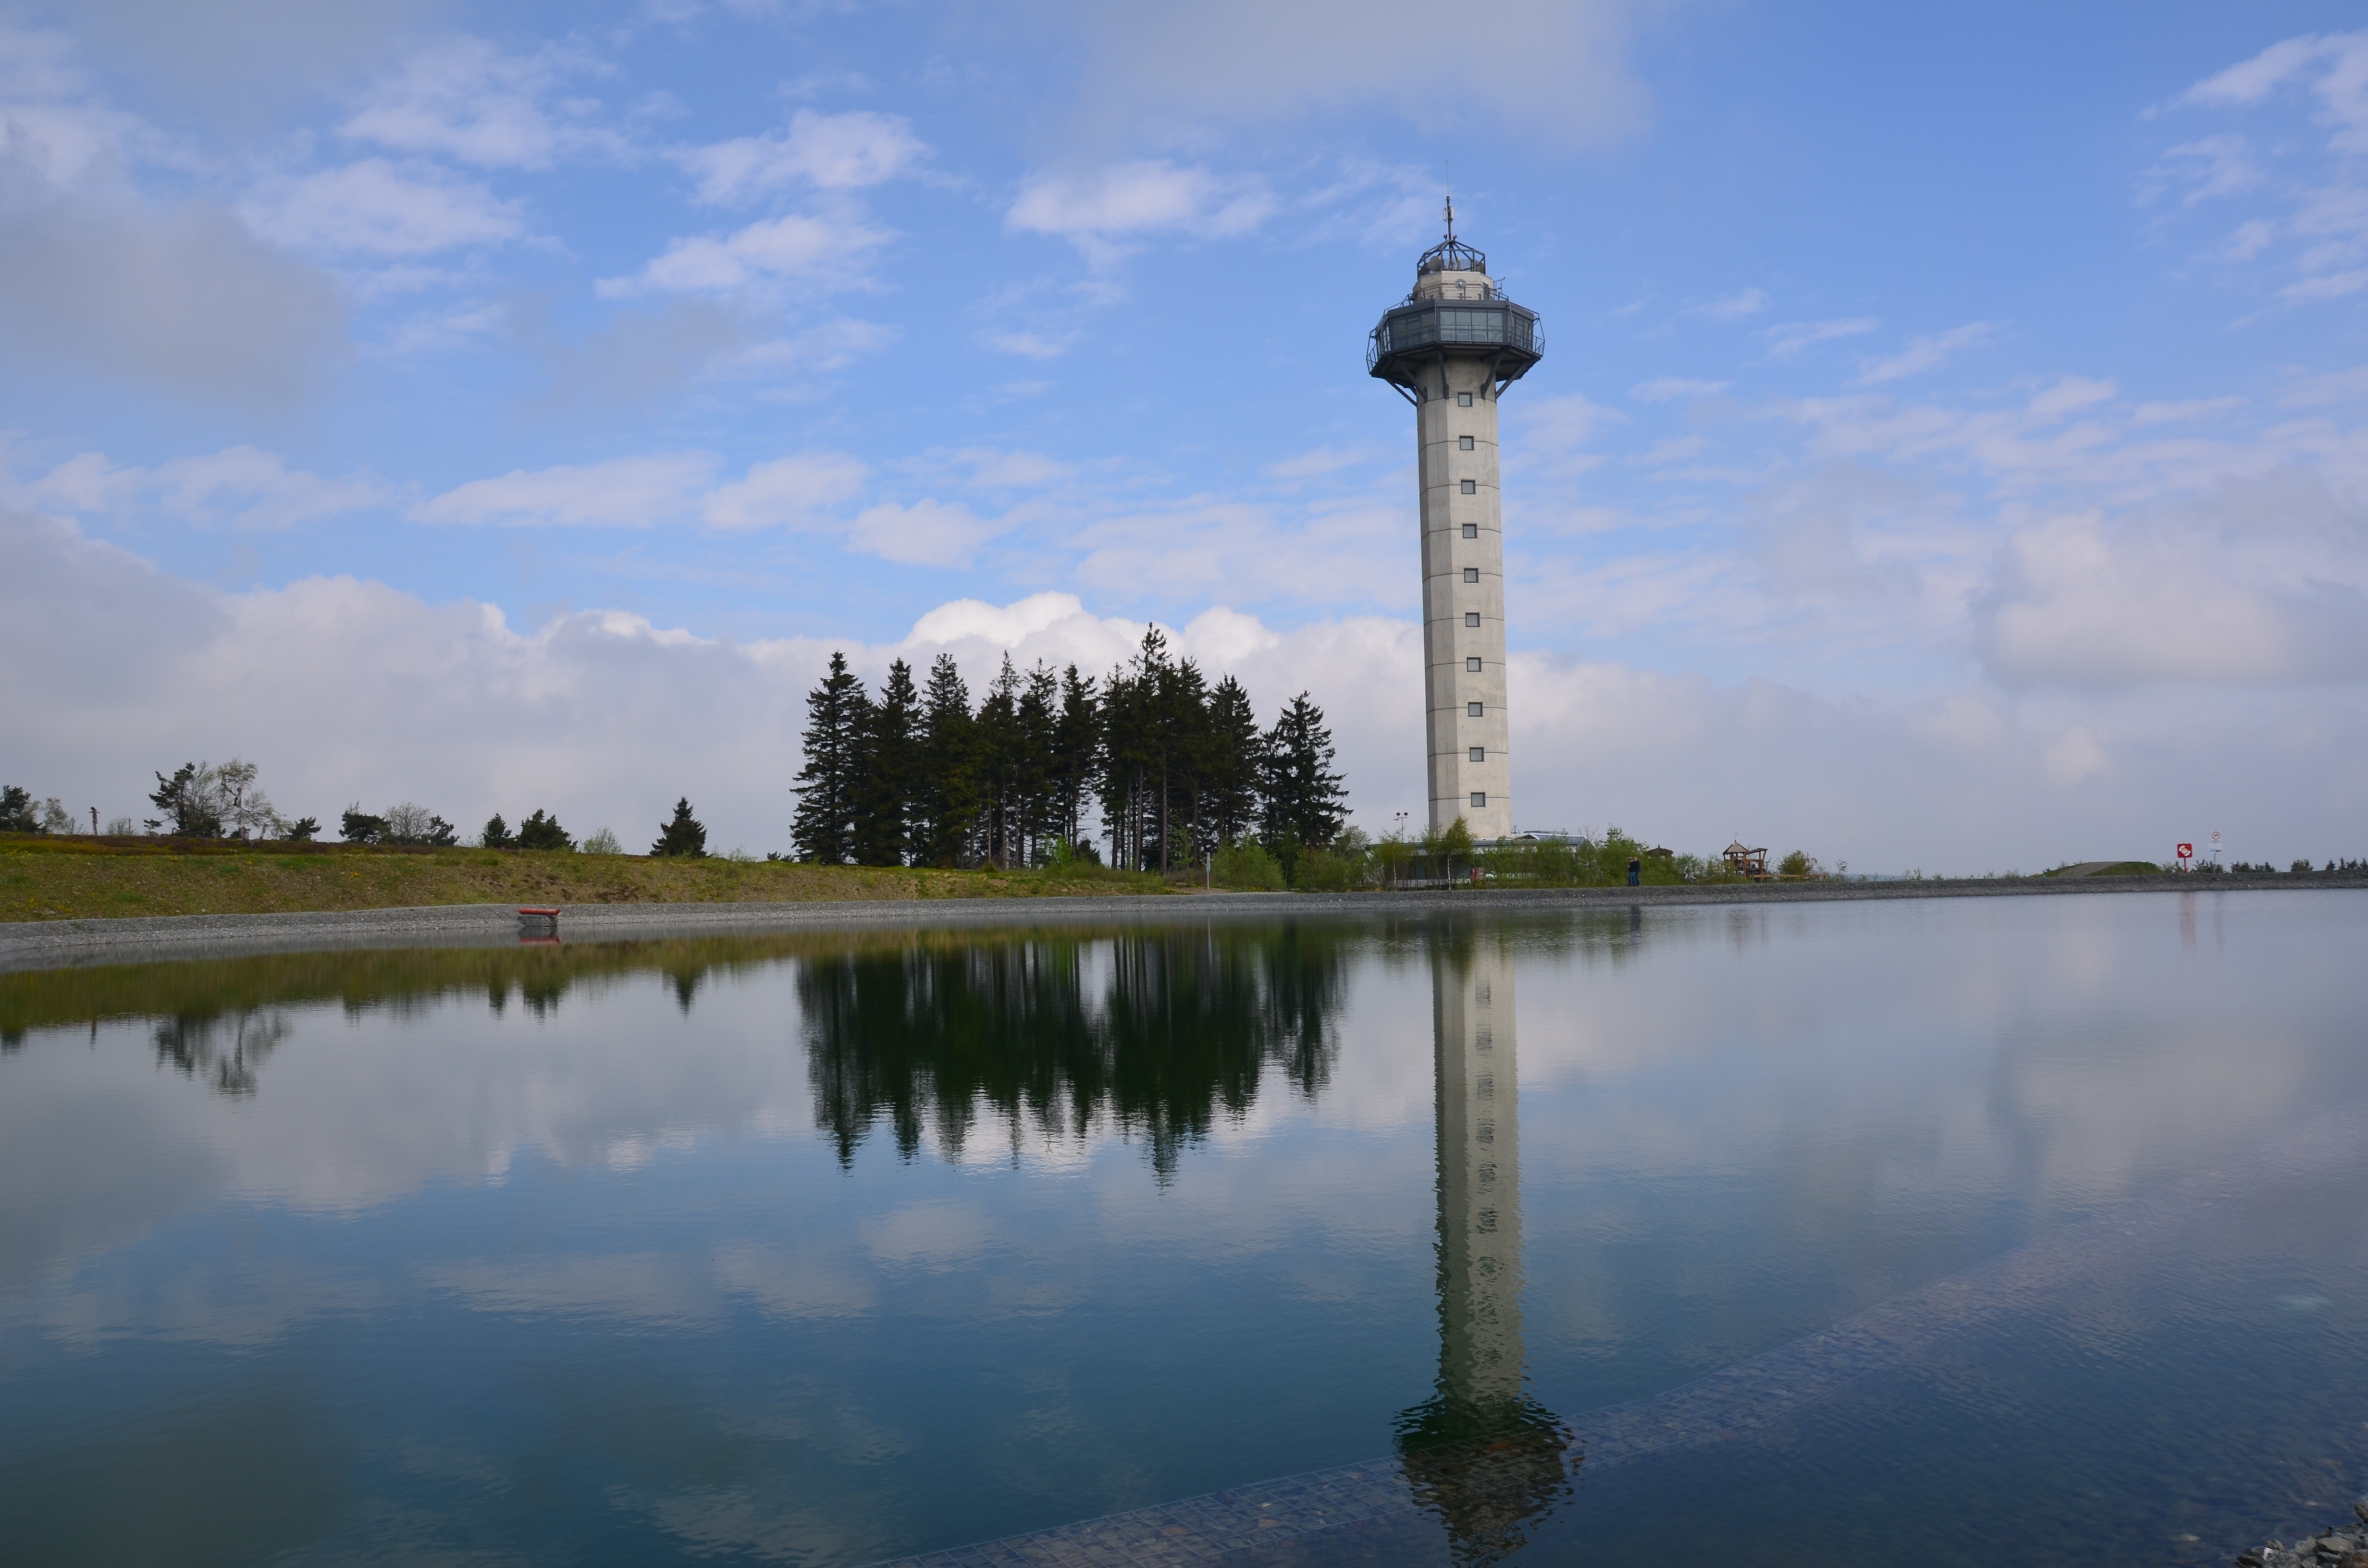
landscape, sea, tree, water, nature, cloud, sky, morning, lake, river, dusk, reflection, tower, reservoir, waterway, wetland, mirroring, tv tower, willingen, etelsberg, atmospheric phenomenon